Nurmon Jymy

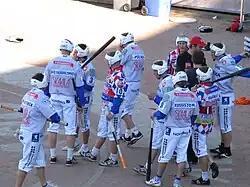
Jymys pesäpallogame on season 2008

Today, pesäpallo is the most popular department for Nurmon Jymy because the men's team play at the highest level of Finnish pesäpallo, the Superpesis. The 2012 season will be 26th for Jymy in the Superpesis. The team finished placed second in 2005, the most successful finish to date. Jymy won bronze medals for the 1956 and 2008 seasons, and won the pesäpallos cup competition Suomen cup in 1978.